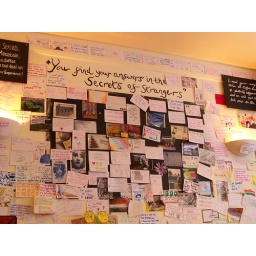
On the wall at Coffee Aroma coffee house in Lincoln